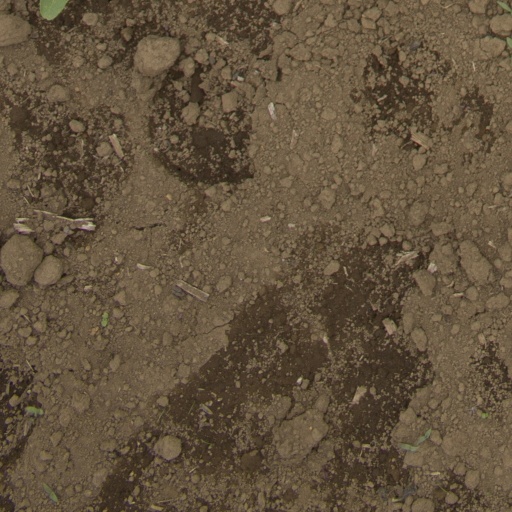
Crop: Jerusalem artichoke